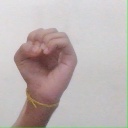
अक्षर: ऊ